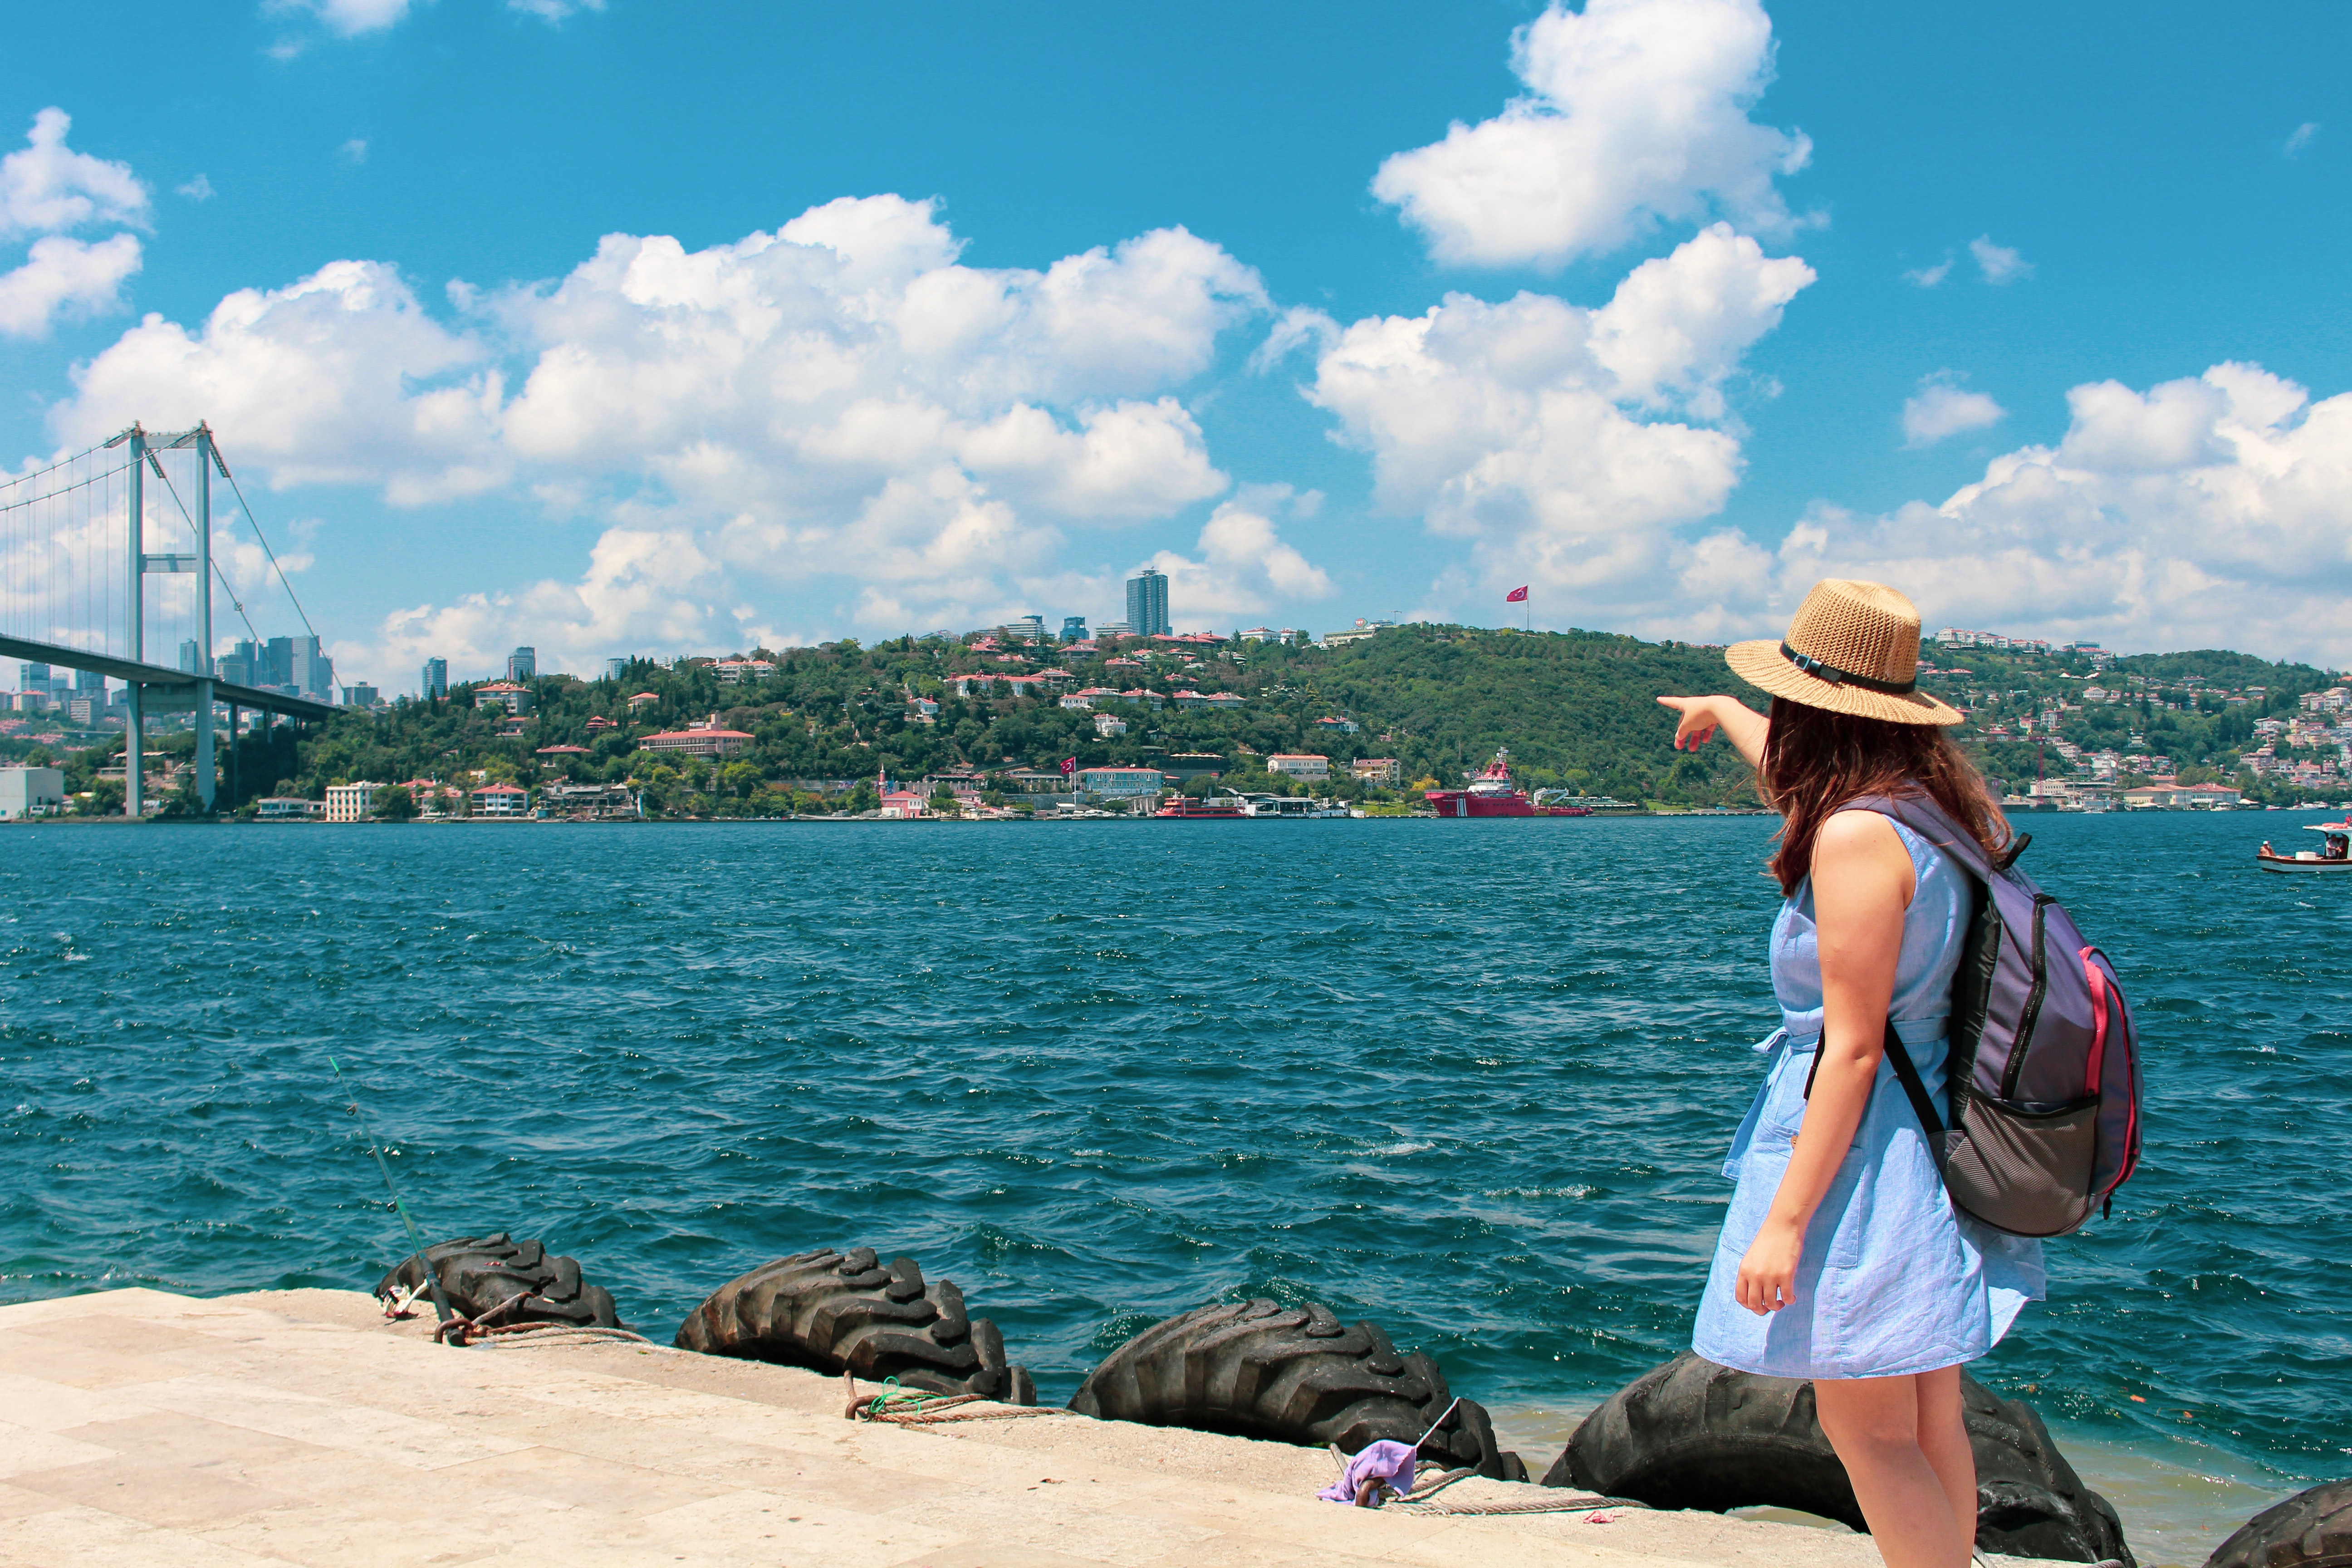
sky, blue, water, tourism, vacation, sea, beauty, beach, travel, summer, tropics, cloud, ocean, tree, leisure, sun hat, headgear, rock, coast, bay, hat, sun tanning, coastal and oceanic landforms, palm tree, fashion accessory, horizon, sand, caribbean, city